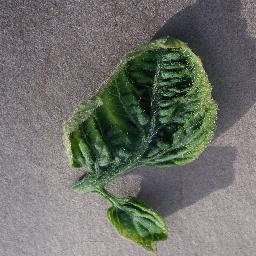
Label: Tomato___Tomato_Yellow_Leaf_Curl_Virus